Diogenes and Alexander

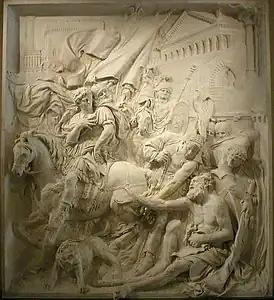
"La rencontre d'Alexandre et de Diogène de Sinope" by Pierre Paul Puget, 1680, in the Musée du Louvre

Puget's bas relief, pictured at right, is widely regarded as a chef d'oeuvre. Étienne Maurice Falconet described it as Puget's "sublime error". Daniel Cady Eaton, art historian and professor of the History and Criticism of Art at Yale University, observed that the work is not in keeping with the anecdote, with Diogenes portrayed as a pitiable old man extending his arms and Alexander portrayed as mounted on a horse with a hand to his breast in mockery. The horses are too small for the riders, and the chain by which the dog is held is "big enough for a ship's anchor". Eugène Delacroix wrote of the work: